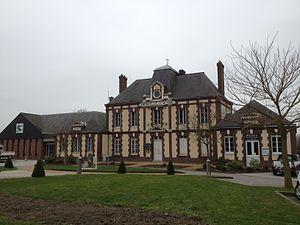
Mairie d'Amfreville-la-Mi-Voie.
Amfreville-la-mi-Voie est une commune française située dans le département de la Seine-Maritime en région Normandie.